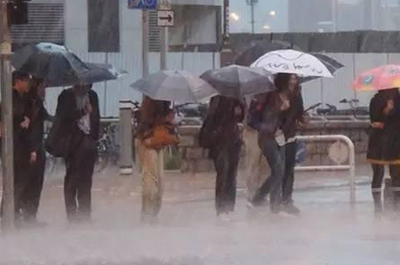
Weather: rain or strom